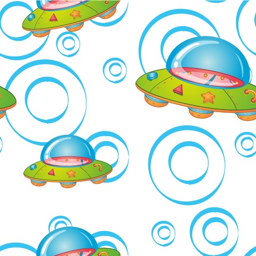
illustration of a seamless pattern vector